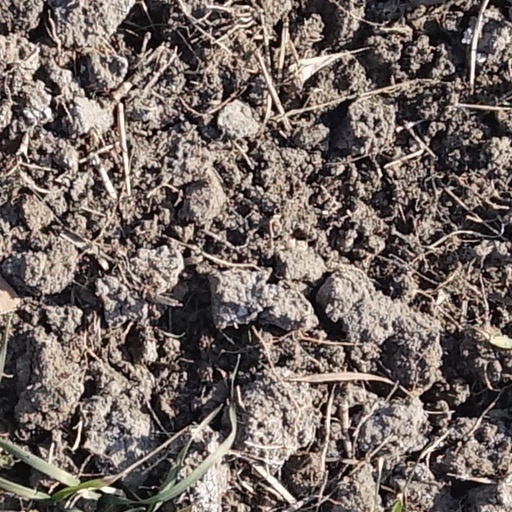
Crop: wheat